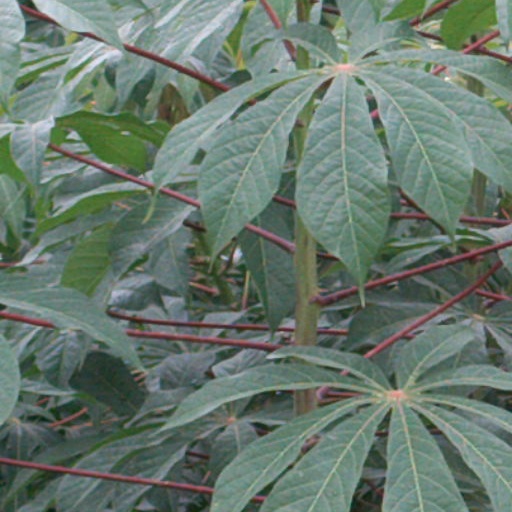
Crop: cassava